United Kingdom and the euro

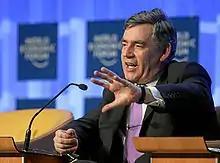
Gordon Brown set out the 'five economic tests' that must be met before the UK would adopt the euro.

The United Kingdom joined the European Exchange Rate Mechanism (ERM), a prerequisite for adopting the euro, in October 1990. The UK spent over £6 billion trying to keep its currency, the pound sterling, within the narrow limits prescribed by ERM, but was forced to exit the programme within two years after the pound sterling came under major pressure from currency speculators. The ensuing crash of 16 September 1992 was subsequently dubbed "Black Wednesday." During the negotiations of the Maastricht Treaty of 1992, the UK secured an opt-out from adopting the euro.